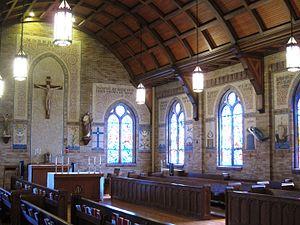
Le collège pontifical Josephinum est un collège universitaire privé catholique et école de théologie situé aux États-Unis à Columbus dans l'Ohio et fondé par Mᵍʳ Joseph Jessing en 1888. C'est le seul collège pontifical d'Amérique du Nord. Le séminaire prépare ses étudiants à devenir prêtres de l'Église catholique. Ils viennent des diocèses américains qui n'ont pas leur propre séminaire, ainsi que de l'étranger. Le Josephinum, ce qui signifie « maison de saint Joseph », a reçu la reconnaissance d'un statut pontifical par le pape Léon XIII en 1892. Sa devise est : Si Deus pro nobis, quis contra nos.